Mancherjee Bhownaggree

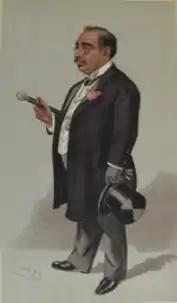
"Vanity Fair" caricature

Bhownaggree settled in the United Kingdom in 1891, becoming a lawyer. He was the head of the Parsi organization in Europe and chairman of the Indian Social Club. He joined the Conservative Party and was selected as the party's candidate in the 1895 general election for Bethnal Green North East. His compatriot Dadabhai Naoroji was in the 1892-95 parliament, but Bhownaggree was the only other Indian of that time to enter the House of Commons, and the only one to be re-elected (1900). He was made a Companion of the Most Eminent Order of the Indian Empire (CIE) in 1886, and was knighted as a Knight Commander of the Most Eminent Order of the Indian Empire (KCIE) upon the occasion of Queen Victoria's Diamond Jubilee in 1897.